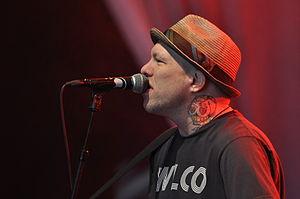
The Ataris est un groupe de punk rock américain, originaire d'Anderson, dans l'Indiana.